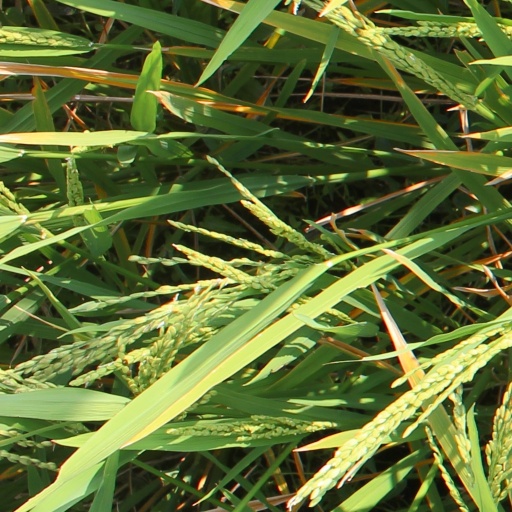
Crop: rice